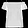
Label: Shirt